Lucille Ball

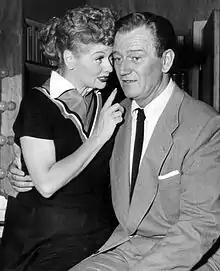
With John Wayne in "I Love Lucy", 1955

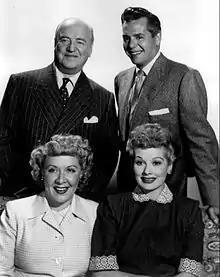
Cast of "I Love Lucy" with William Frawley, Desi Arnaz, and Vivian Vance

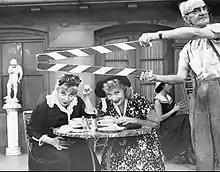
Ann Sothern and Ball during 1957

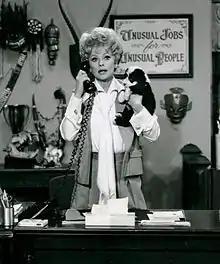
"Here's Lucy", 1969

"My Favorite Husband" was successful, and CBS asked Ball to develop it for television. She agreed, but insisted on working with her real-life husband, Arnaz. CBS executives were reluctant, thinking the public would not accept an Anglo-American redhead and a Cuban as a couple. CBS was initially unimpressed with the pilot episode, produced by the couple's Desilu Productions company. The pair went on the road with a vaudeville act, in which Lucy played the zany housewife, who wants to get into a Cuban band leader's (Arnaz's) show. The tour was a hit, and CBS put "I Love Lucy" into their lineup.